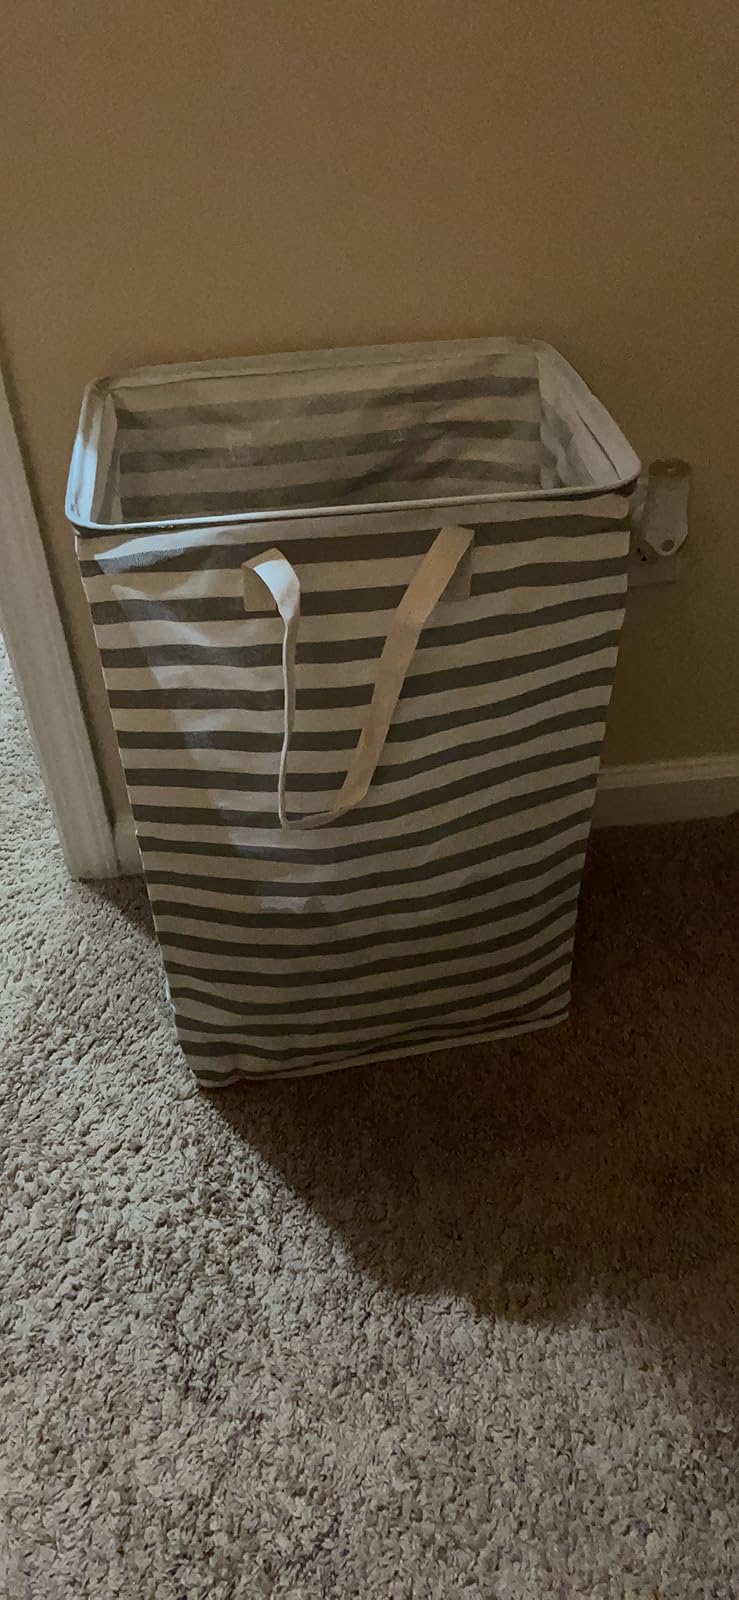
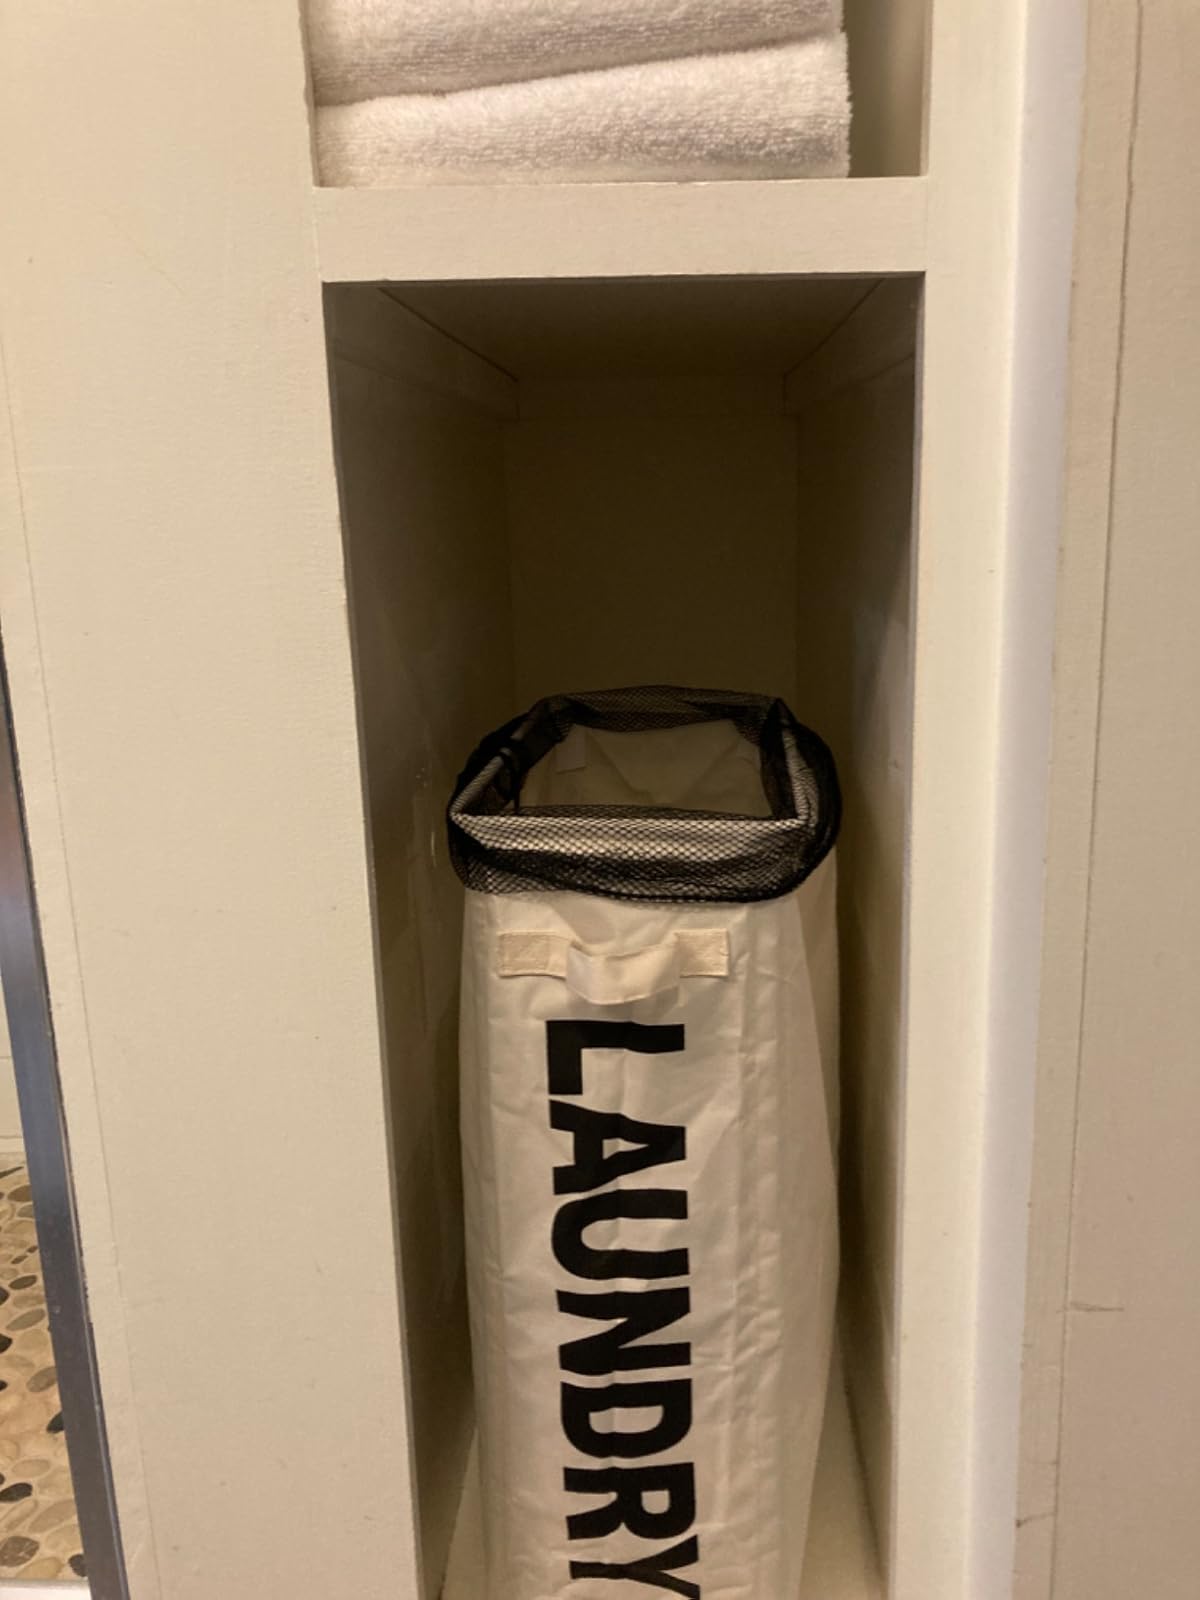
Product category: items_hamper
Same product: no